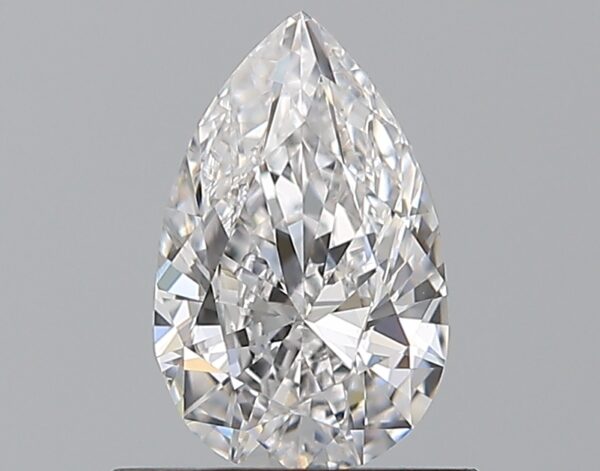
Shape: pear
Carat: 0.7
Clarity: VS2
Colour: D
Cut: FG
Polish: EX
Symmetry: GD
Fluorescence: N
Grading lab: GIA
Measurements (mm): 7.49 x 4.71 x 2.94